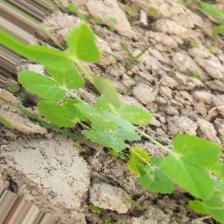
Label: Powdery Mildew